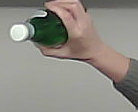
Product: sanpellegrino_water